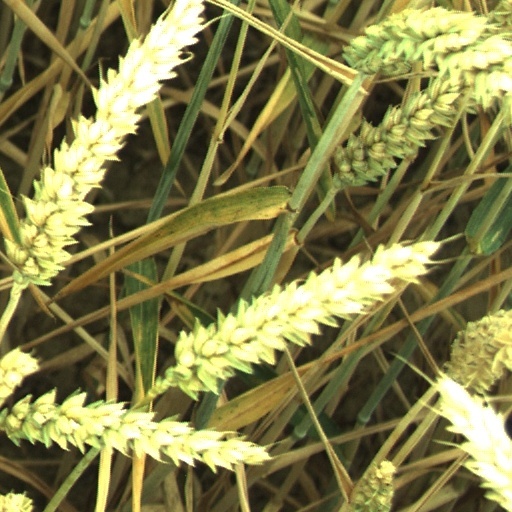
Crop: wheat